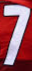
Number: 7